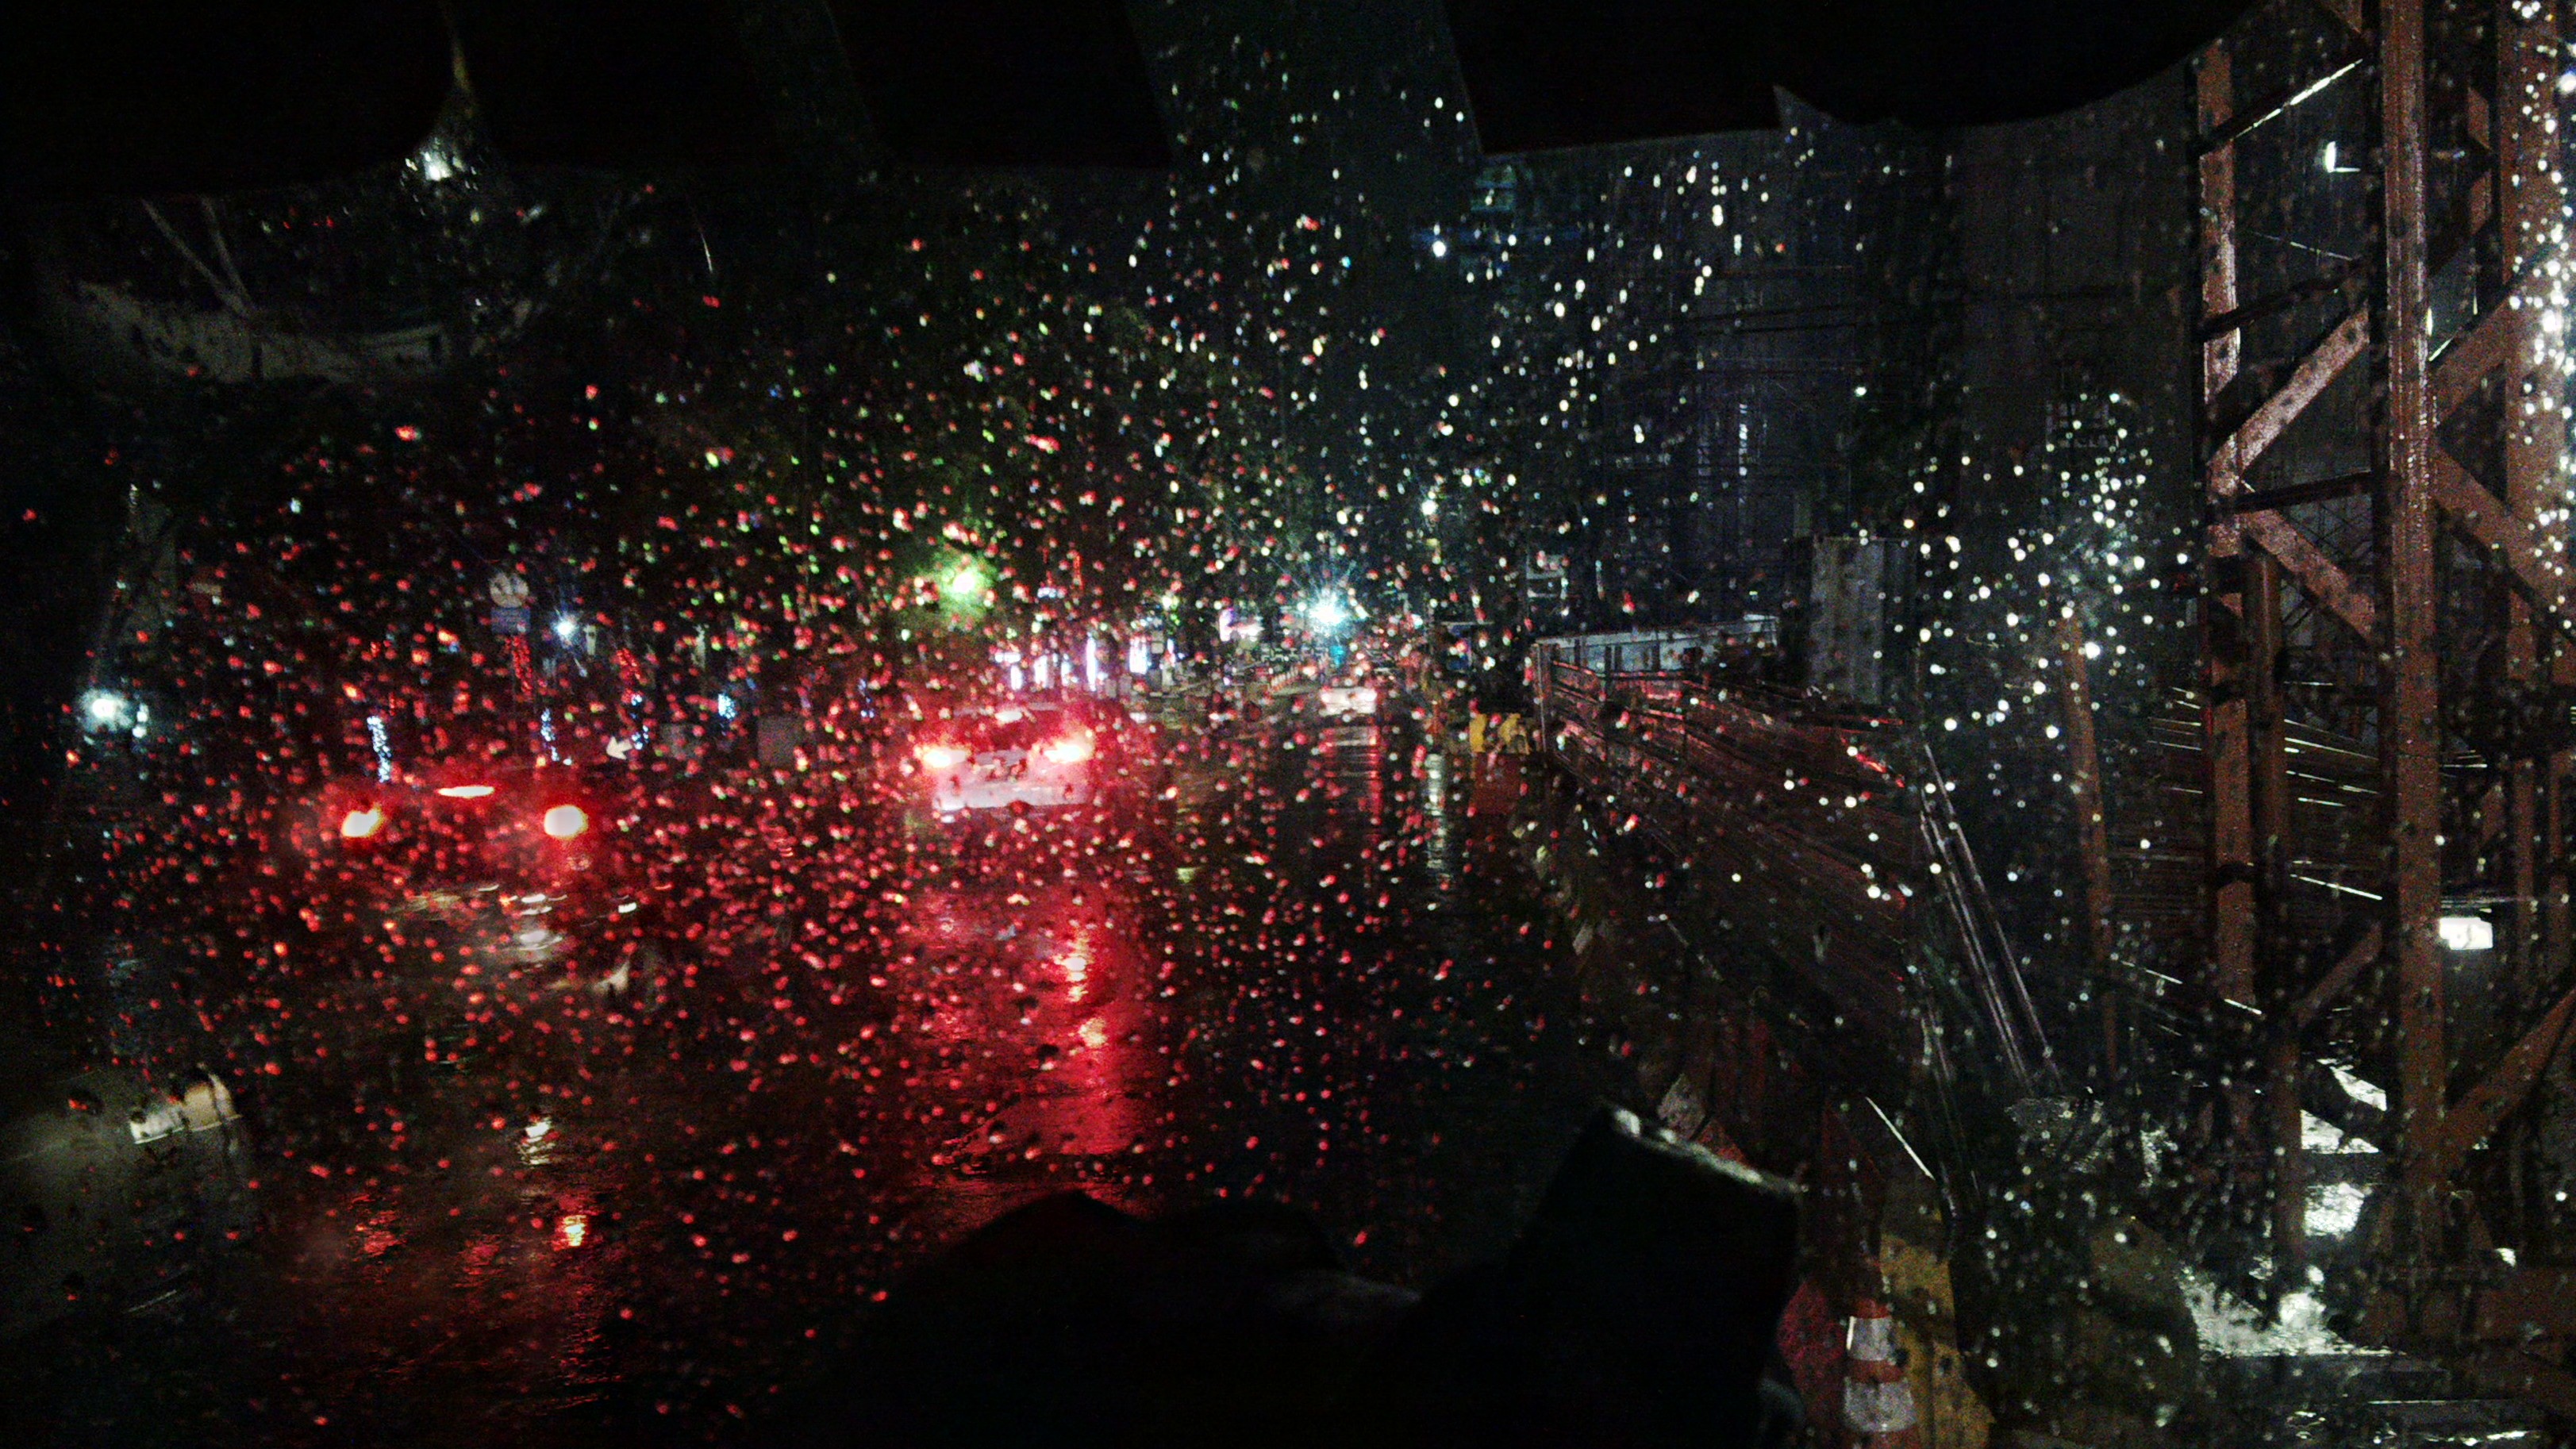
night, darkness, christmas decoration, christmas lights